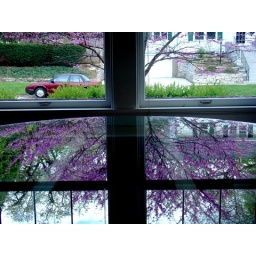
Late afternoon, April 26, 2005. Front window with redbud tree reflected in a glass table.